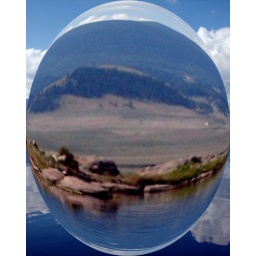
mountains & lake in an egg